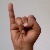
The image shows a hand gesture representing the letter 'I' in Indian Sign Language.